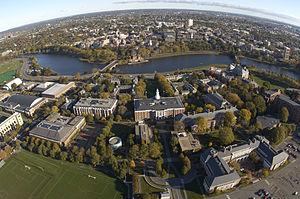
La Harvard Business School est l'une des écoles de management les plus réputées du monde. Elle fait partie de l'université Harvard. Sa dénomination officielle est Harvard University Graduate School of Business Administration: George F. Baker Foundation.